Escaramuza charra

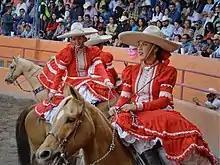
Charras after the ride

Charria was inspired by the vaquero culture ranching traditions during the period of colonial Mexico beginning the eighteen century northern and central Mexico. The sport was inspired "by the Mexican "adelitas", who fought in the Mexican Revolution." Although charrería is Mexico's national sport, there are charro and escaramuza teams in the United States and Canada.